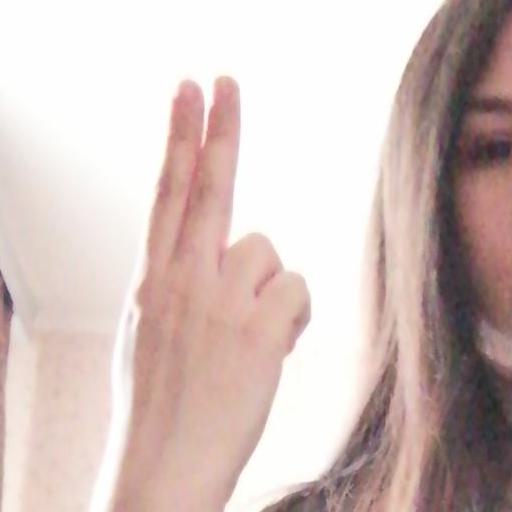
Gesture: two_up_inverted